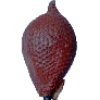
Label: salak